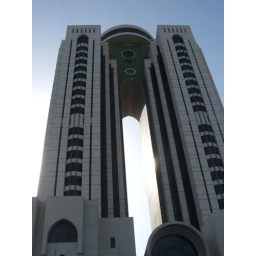
office tower in Tripoli